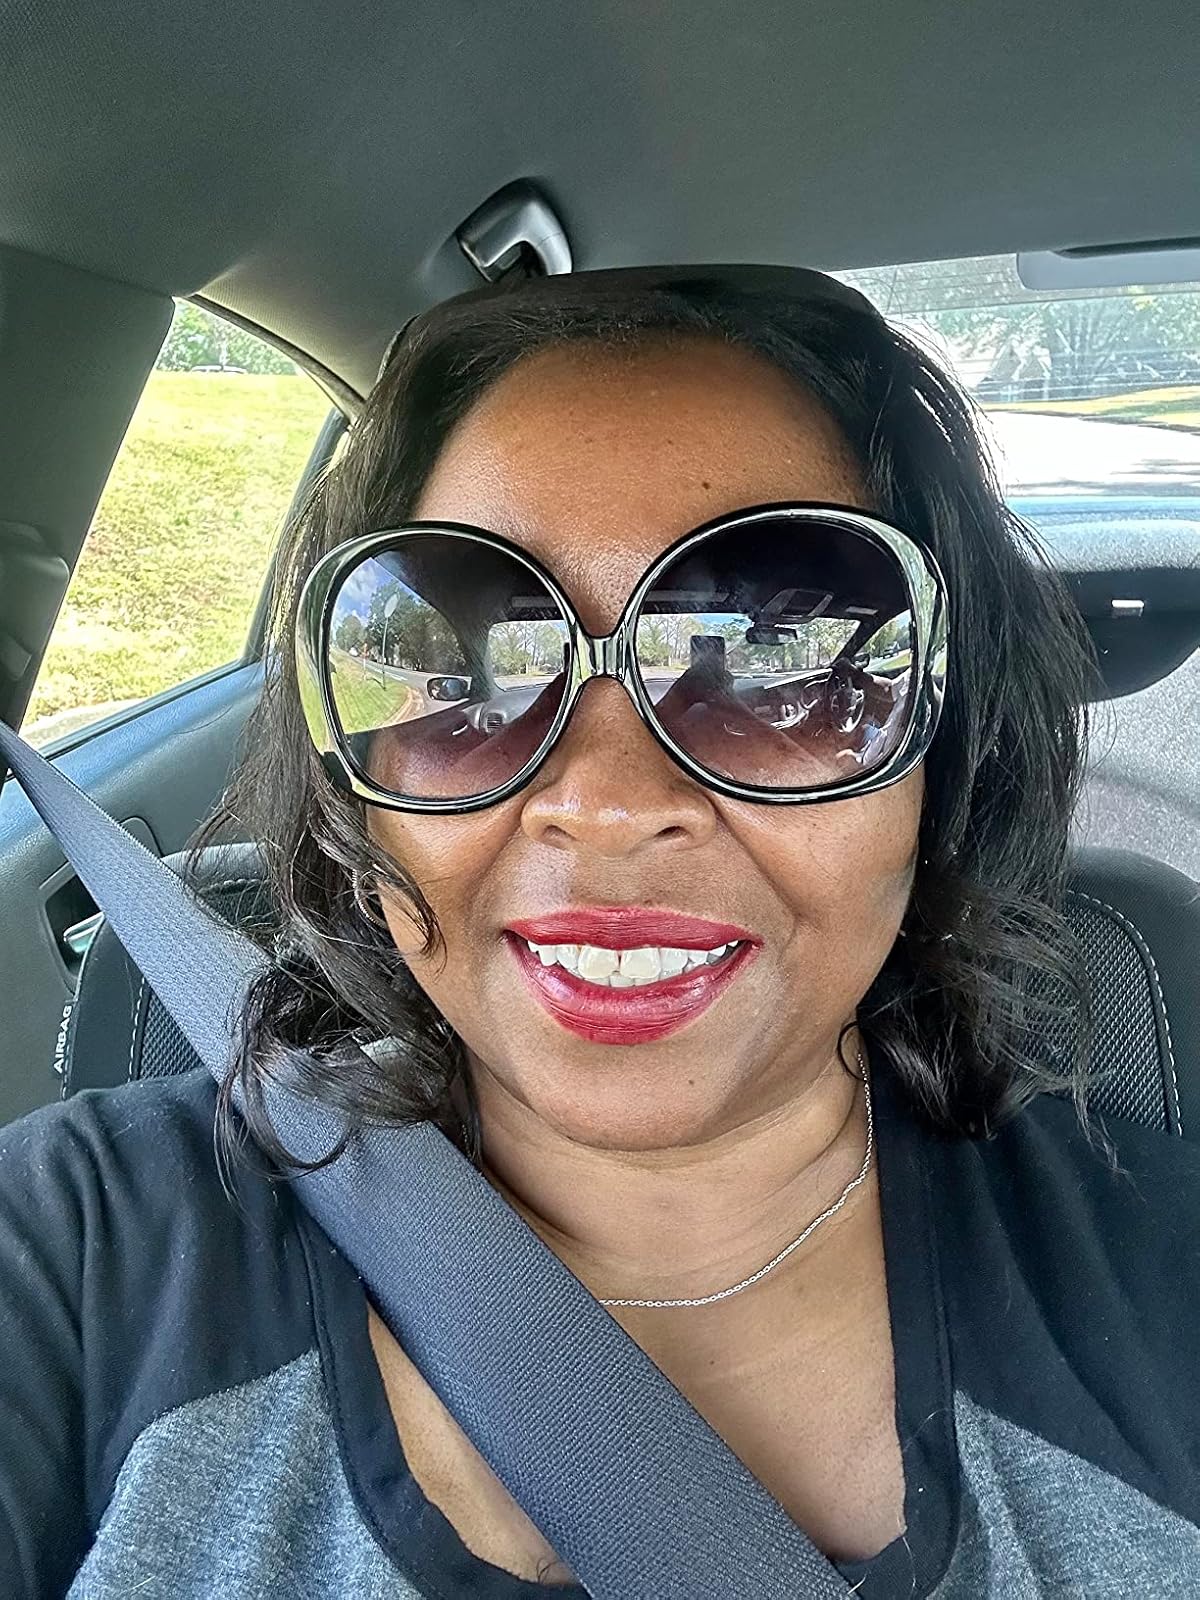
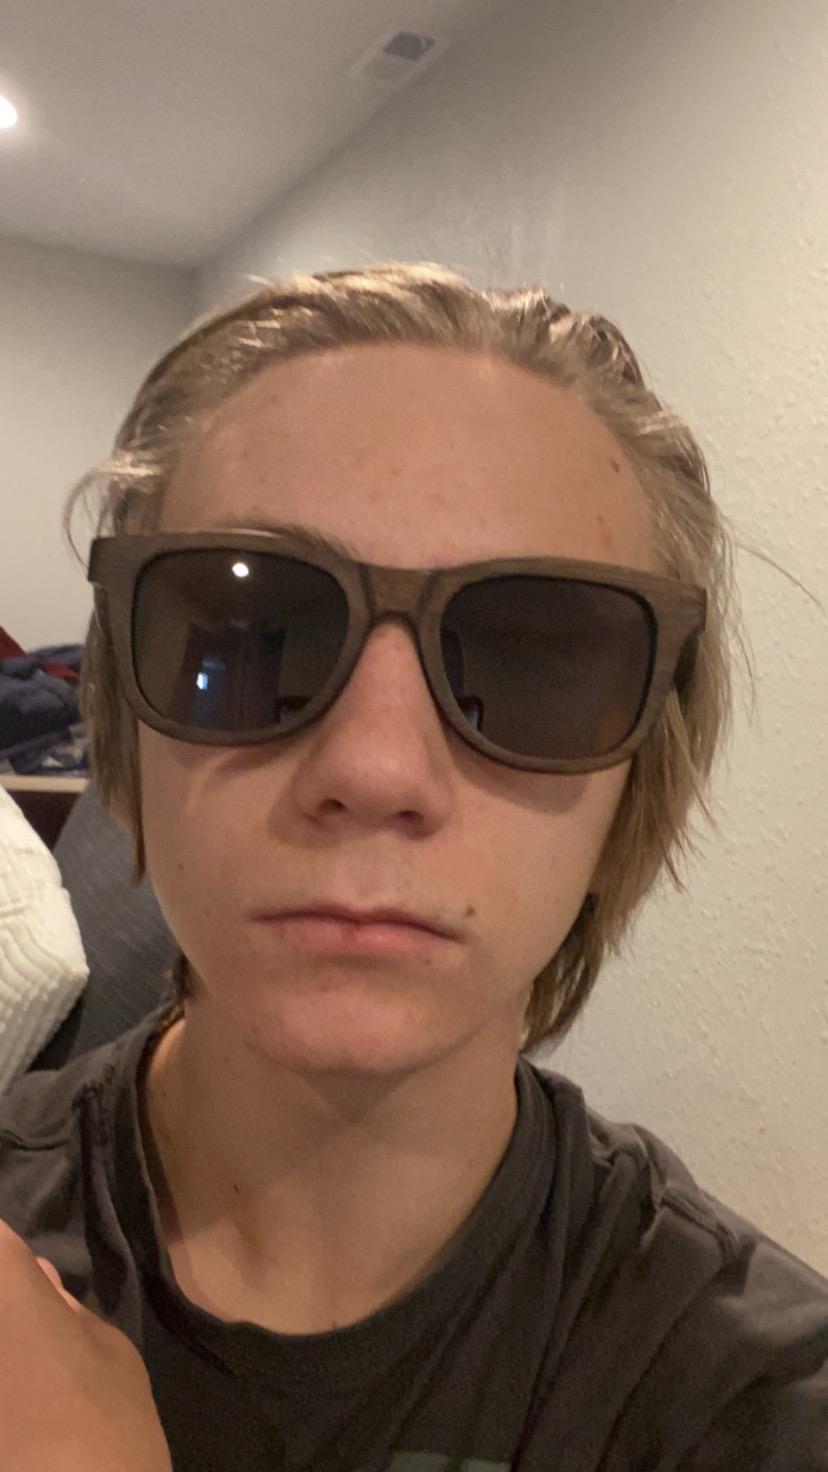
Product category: accessories_sunglasses
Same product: no